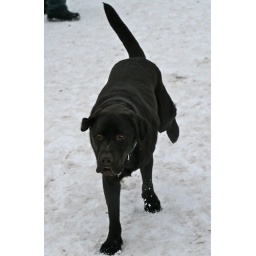
Happy dog running around